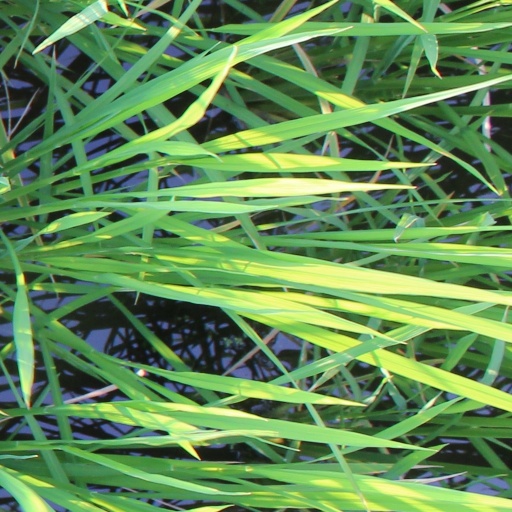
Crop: rice